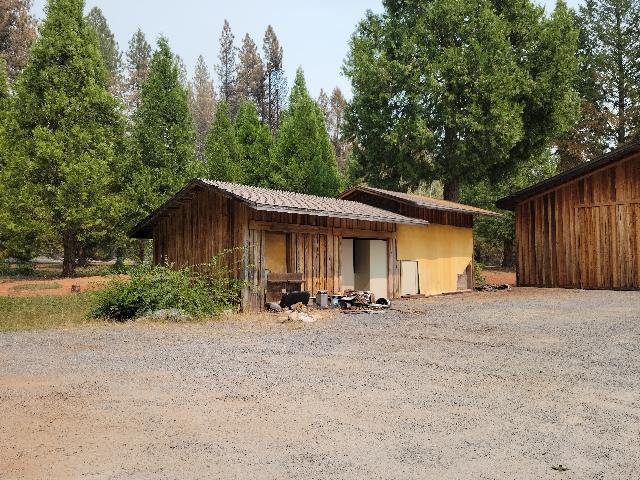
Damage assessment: no_damage